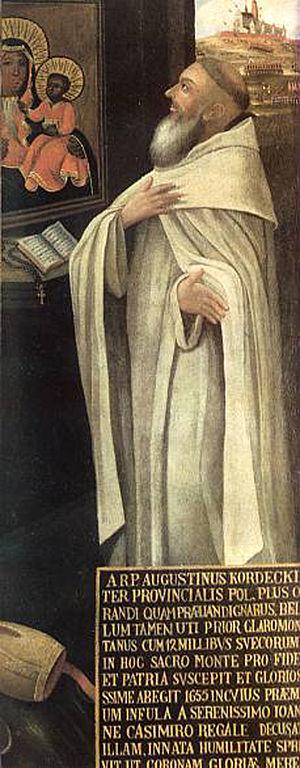
Augustyn Kordecki est le prieur du sanctuaire marial polonais de Jasna Góra, à Częstochowa, qu'il a défendu contre les armées suédoises luthériennes en novembre-décembre 1655, lors du « déluge » qui marqua un coup d'arrêt à l'invasion de la Pologne.